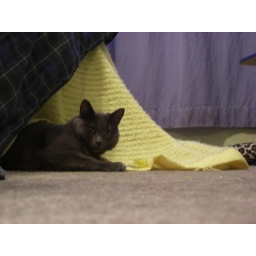
My black cat (Freya) and my grey cat ( Loki) playing with each other and some toys under their blanket.